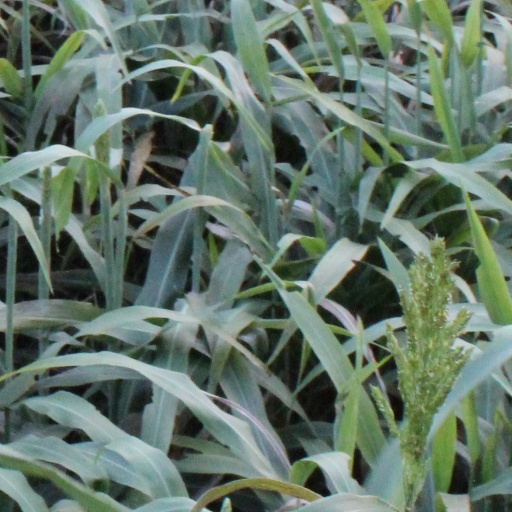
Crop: sorghum